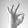
ASL letter: F